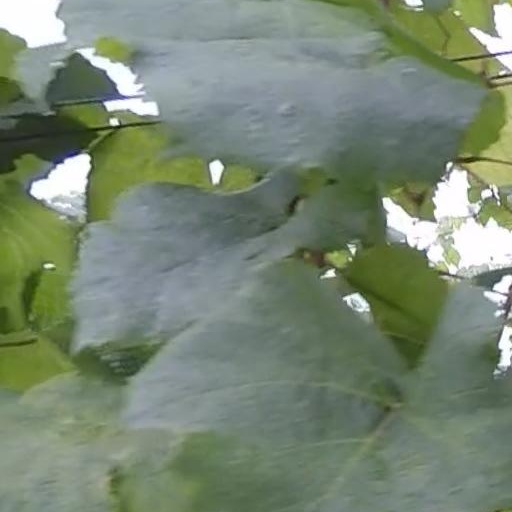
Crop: grape